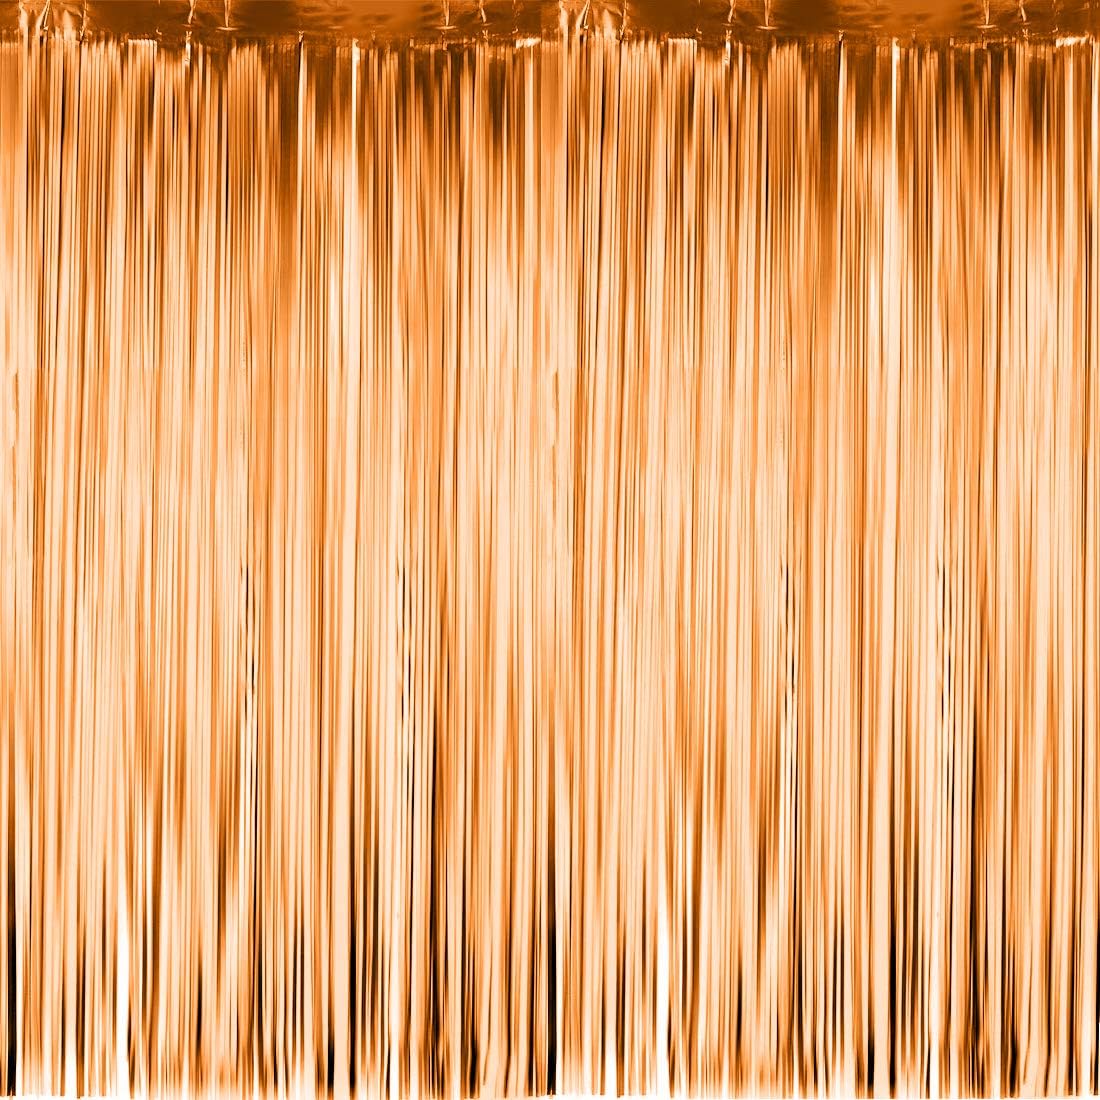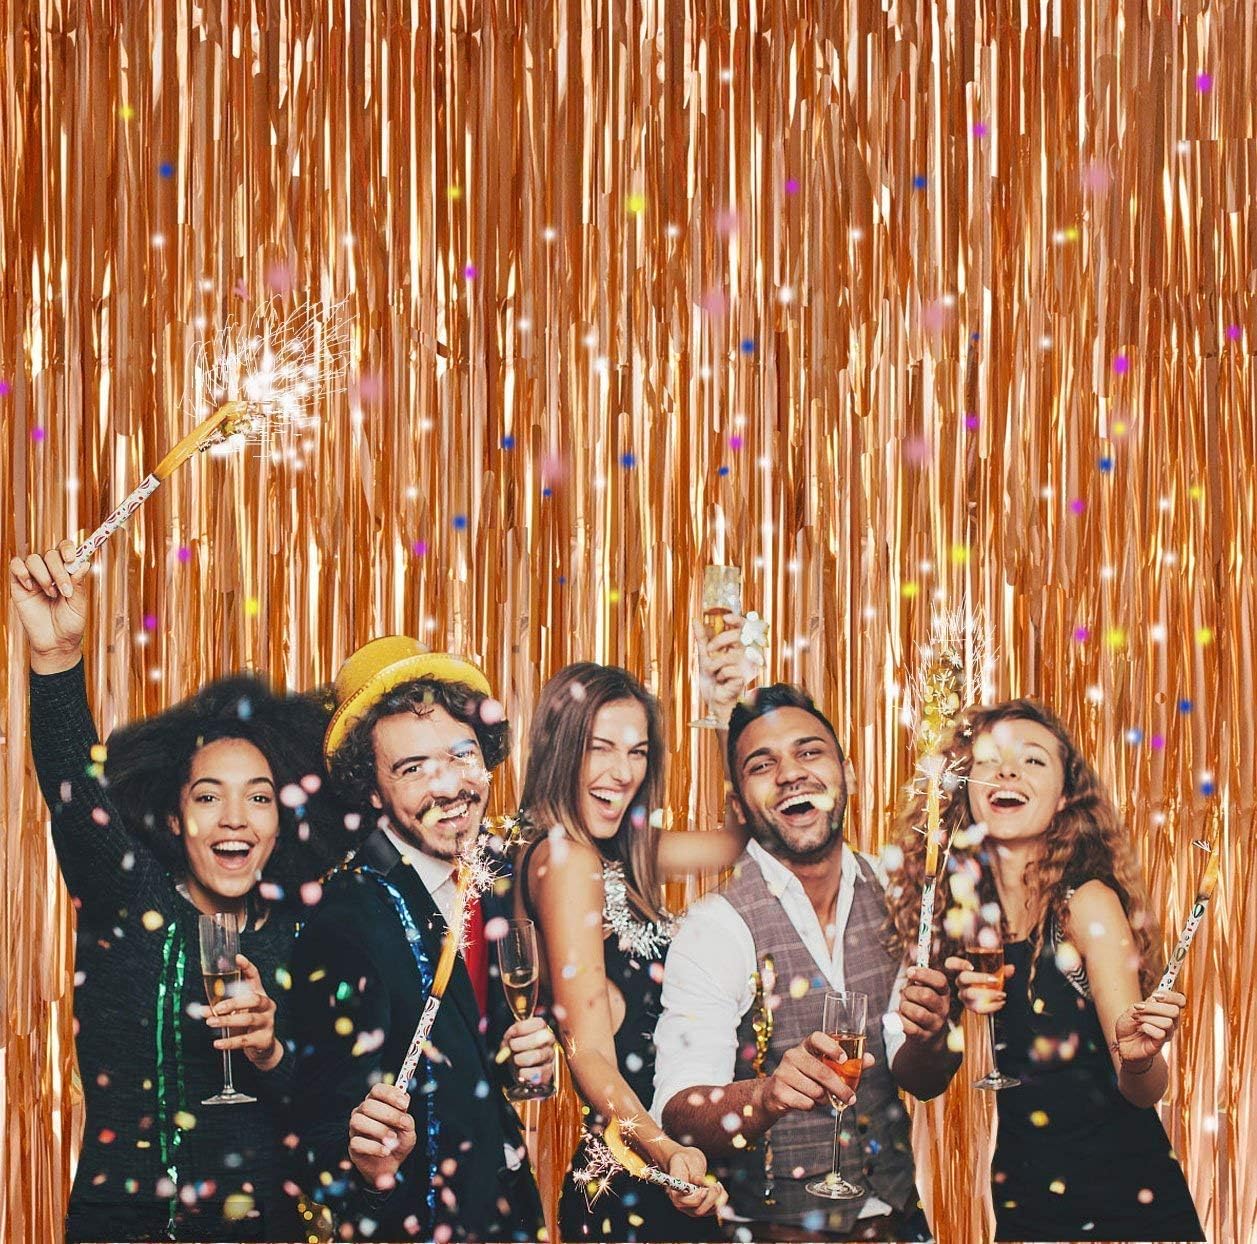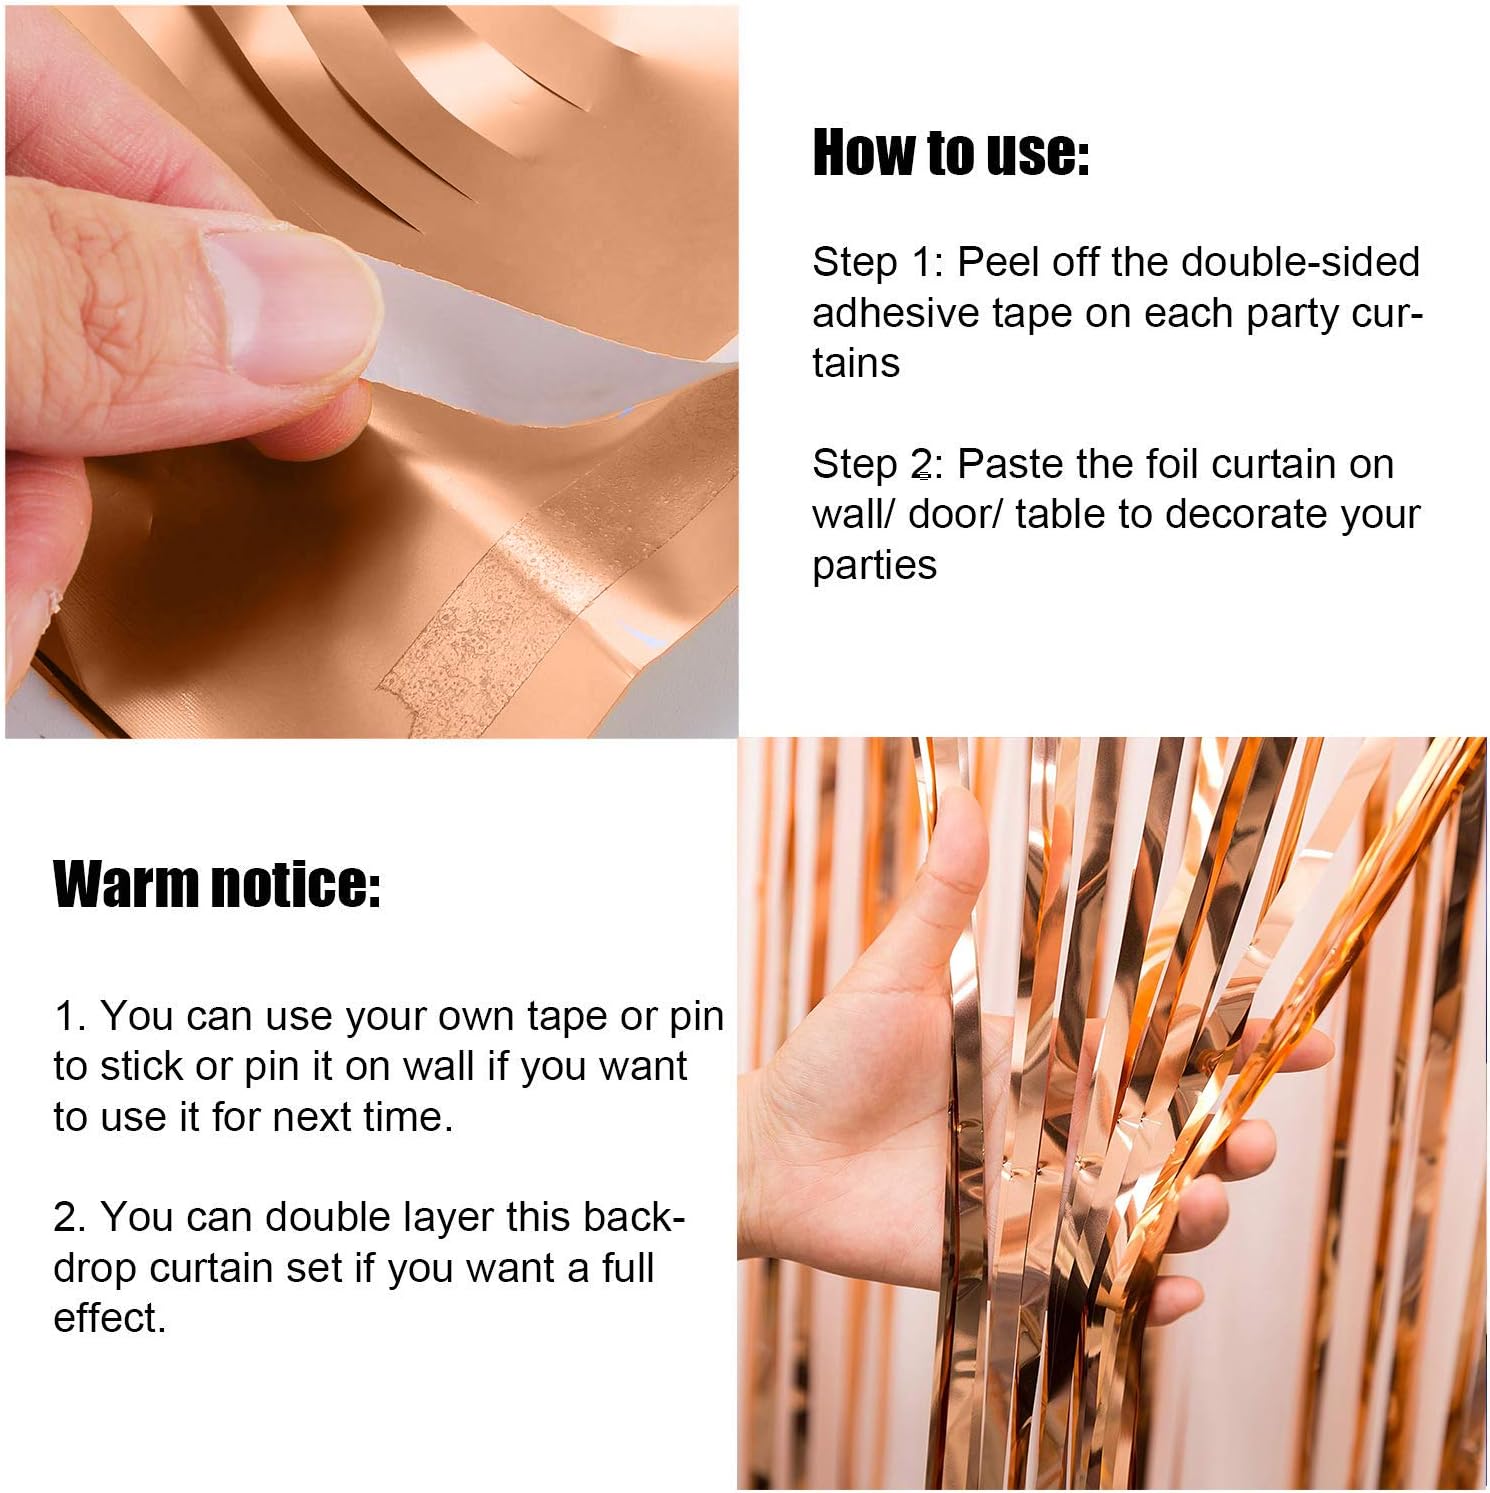
YOUNGFORCE Foil Curtains Metallic Tinsel Curtains Grad Party Fringe Curtains Laser Party Decor Backdrop for Birthday Wedding Graduation Festival Party Photo Backdrops (Rose Gold)
Category: Toys & Games
Glossy appearance: The beautiful tinsel backdrops are good for serving as party decorations, photography curtains, and so on; You will be surprised at the atmosphere and view they create, they can add sparkle as decorations for parties while bringing fun for your friends    or families. Easy to use: With double-sided adhesive tape, the foil backdrop is easy to stick and hang up; They are made of tinsel with shiny surface, you can wrap them up to store for another occasion use; And when you use them again, you'd better use another adhesive tape to    paste. Delicate decorations: The foil backdrop are wonderful finishing touch for any theme party such as Christmas party, birthday party, wedding party, they are also suitable for ceremony, stage background, disco, baby shower, bridal show, and so on. Specifications: Material: metallic tinsel Color: silver Width: 1 m/ 3.28 feet Length (drop): 2.5 m/ 8.2 feet Package includes: 1 x Metallic foil door curtains
Features: Package Includes: 1-Packs 3.2ft X 8.3ft Rose Gold Tinsel Foil Fringe Curtain/Backdrops | Laser tinsel curtains: this foil curtain set is made of metallic foil with laser technology, looks more shining than other foil curtains, better choice for party photo backdrops | Easy to use: tear off the back of double-sided adhesive tape, then paste the fringe curtain on the top of wall or door | Applicable scenes: the foil backdrop are wonderful finishing touch for any theme party such as Christmas party, birthday party, wedding party, they are also suitable for ceremony, stage background, disco, baby shower, bridal show, etc | Best Service for You:100% High-Quality & Friendly Service and 24-hours Email Response. If any issue, please contact us freely to solve it